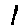
Label: 1